Huitzilatzin

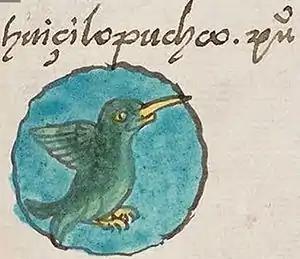
The glyph for Huitzilopochco

Huitzilatzin (or Huitzillatzin) (died in the year Seven Reed/1499) was the first "tlatoani" (ruler) of the pre-Columbian "altepetl" (ethnic state) of Huitzilopochco (now Churubusco) in the Valley of Mexico.